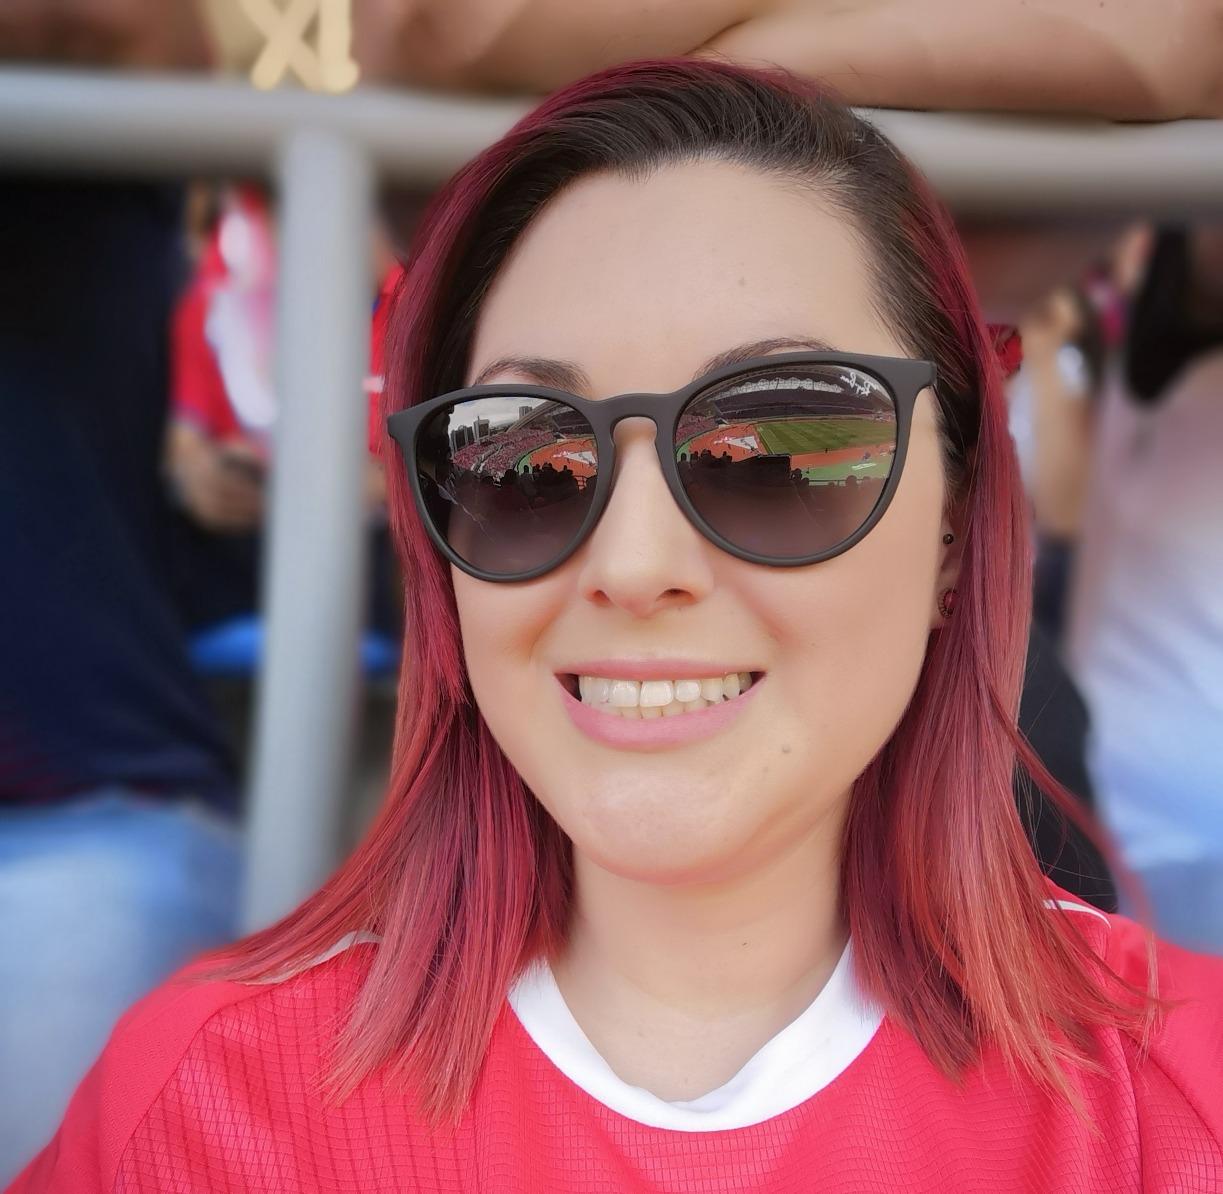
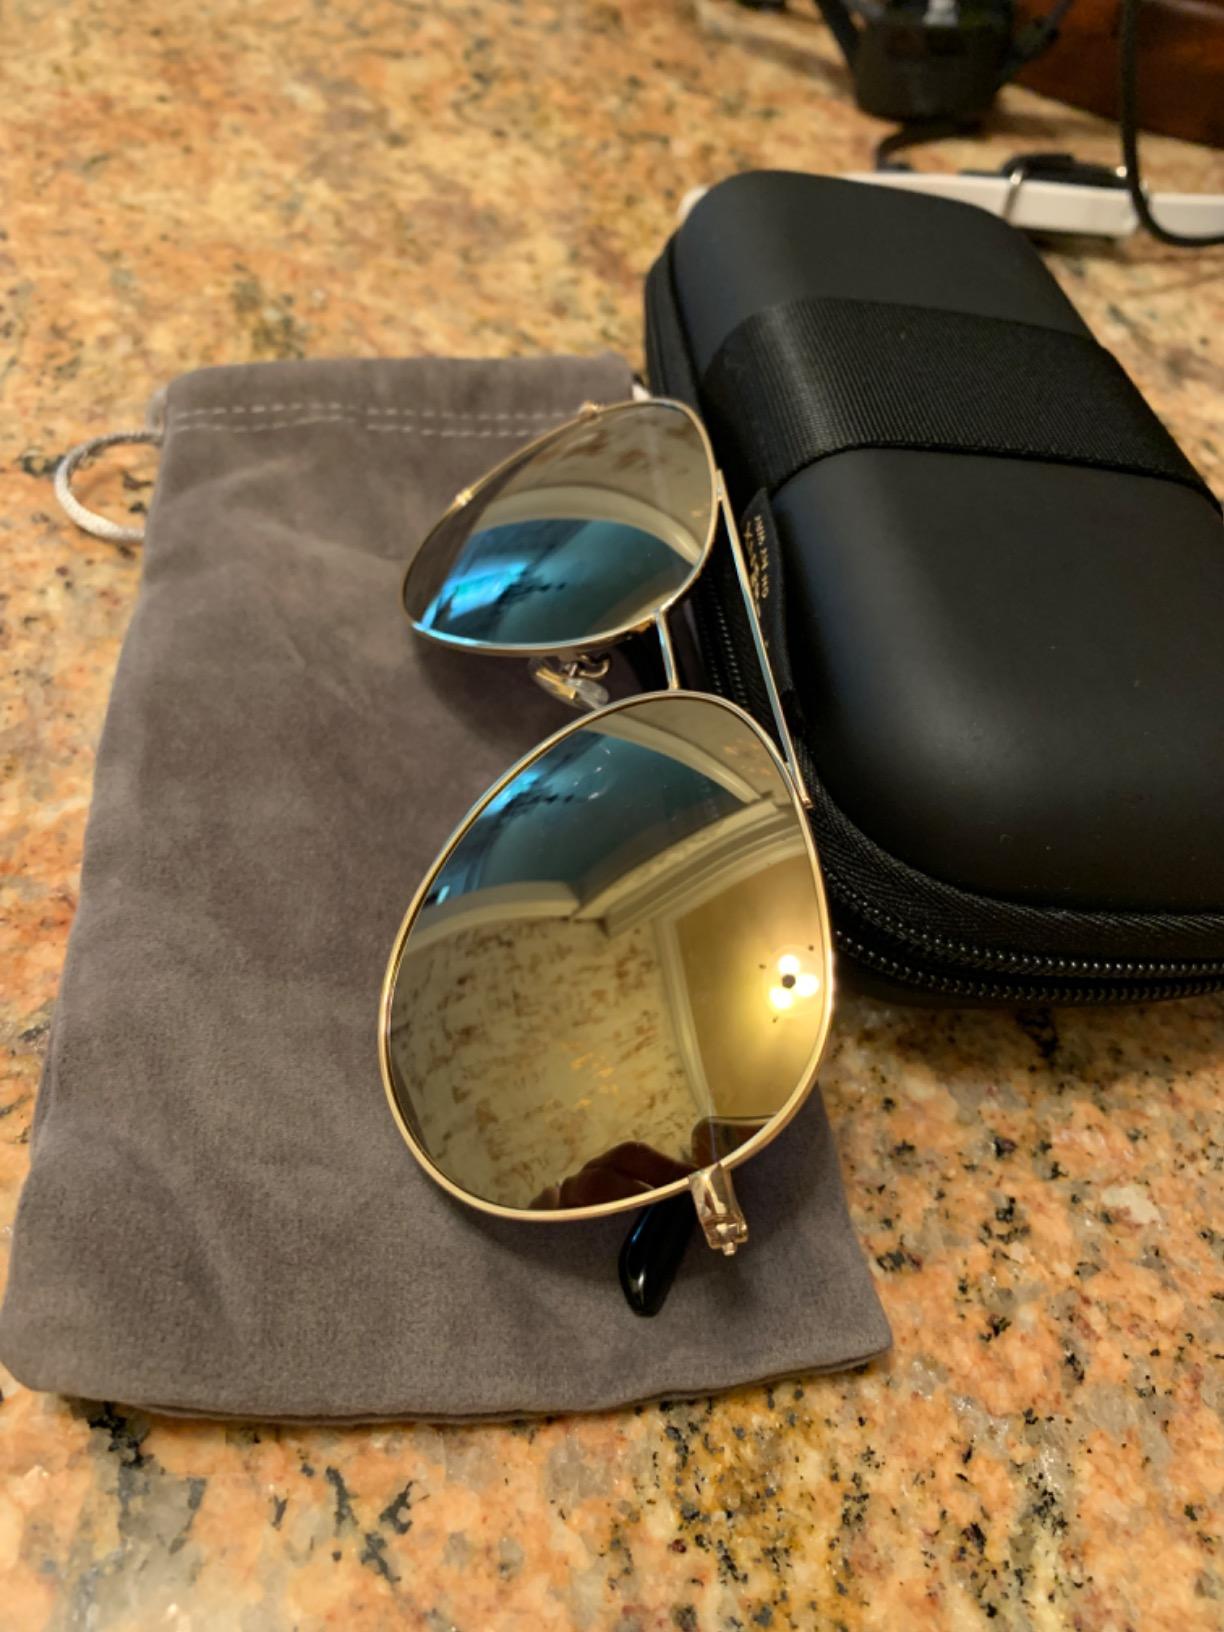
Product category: accessories_sunglasses
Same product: no